Canada and the Vietnam War

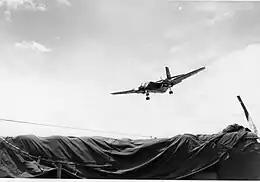
A de Havilland Canada DHC-4 Caribou transport plane on landing approach, Vietnam War, 1971

Canada's official diplomatic position in relation to the Vietnam War was that of a non-belligerent, which imposed a ban on the export of war-related items to the combat areas. Nonetheless, Canadian industry was also a major supplier of equipment and supplies to the U.S. forces, not sending these directly to South Vietnam but to the United States. The goods included relatively benign items like boots, but also aircraft, munitions, napalm, and commercial defoliants, the use of which was fiercely opposed by anti-war protesters at the time.